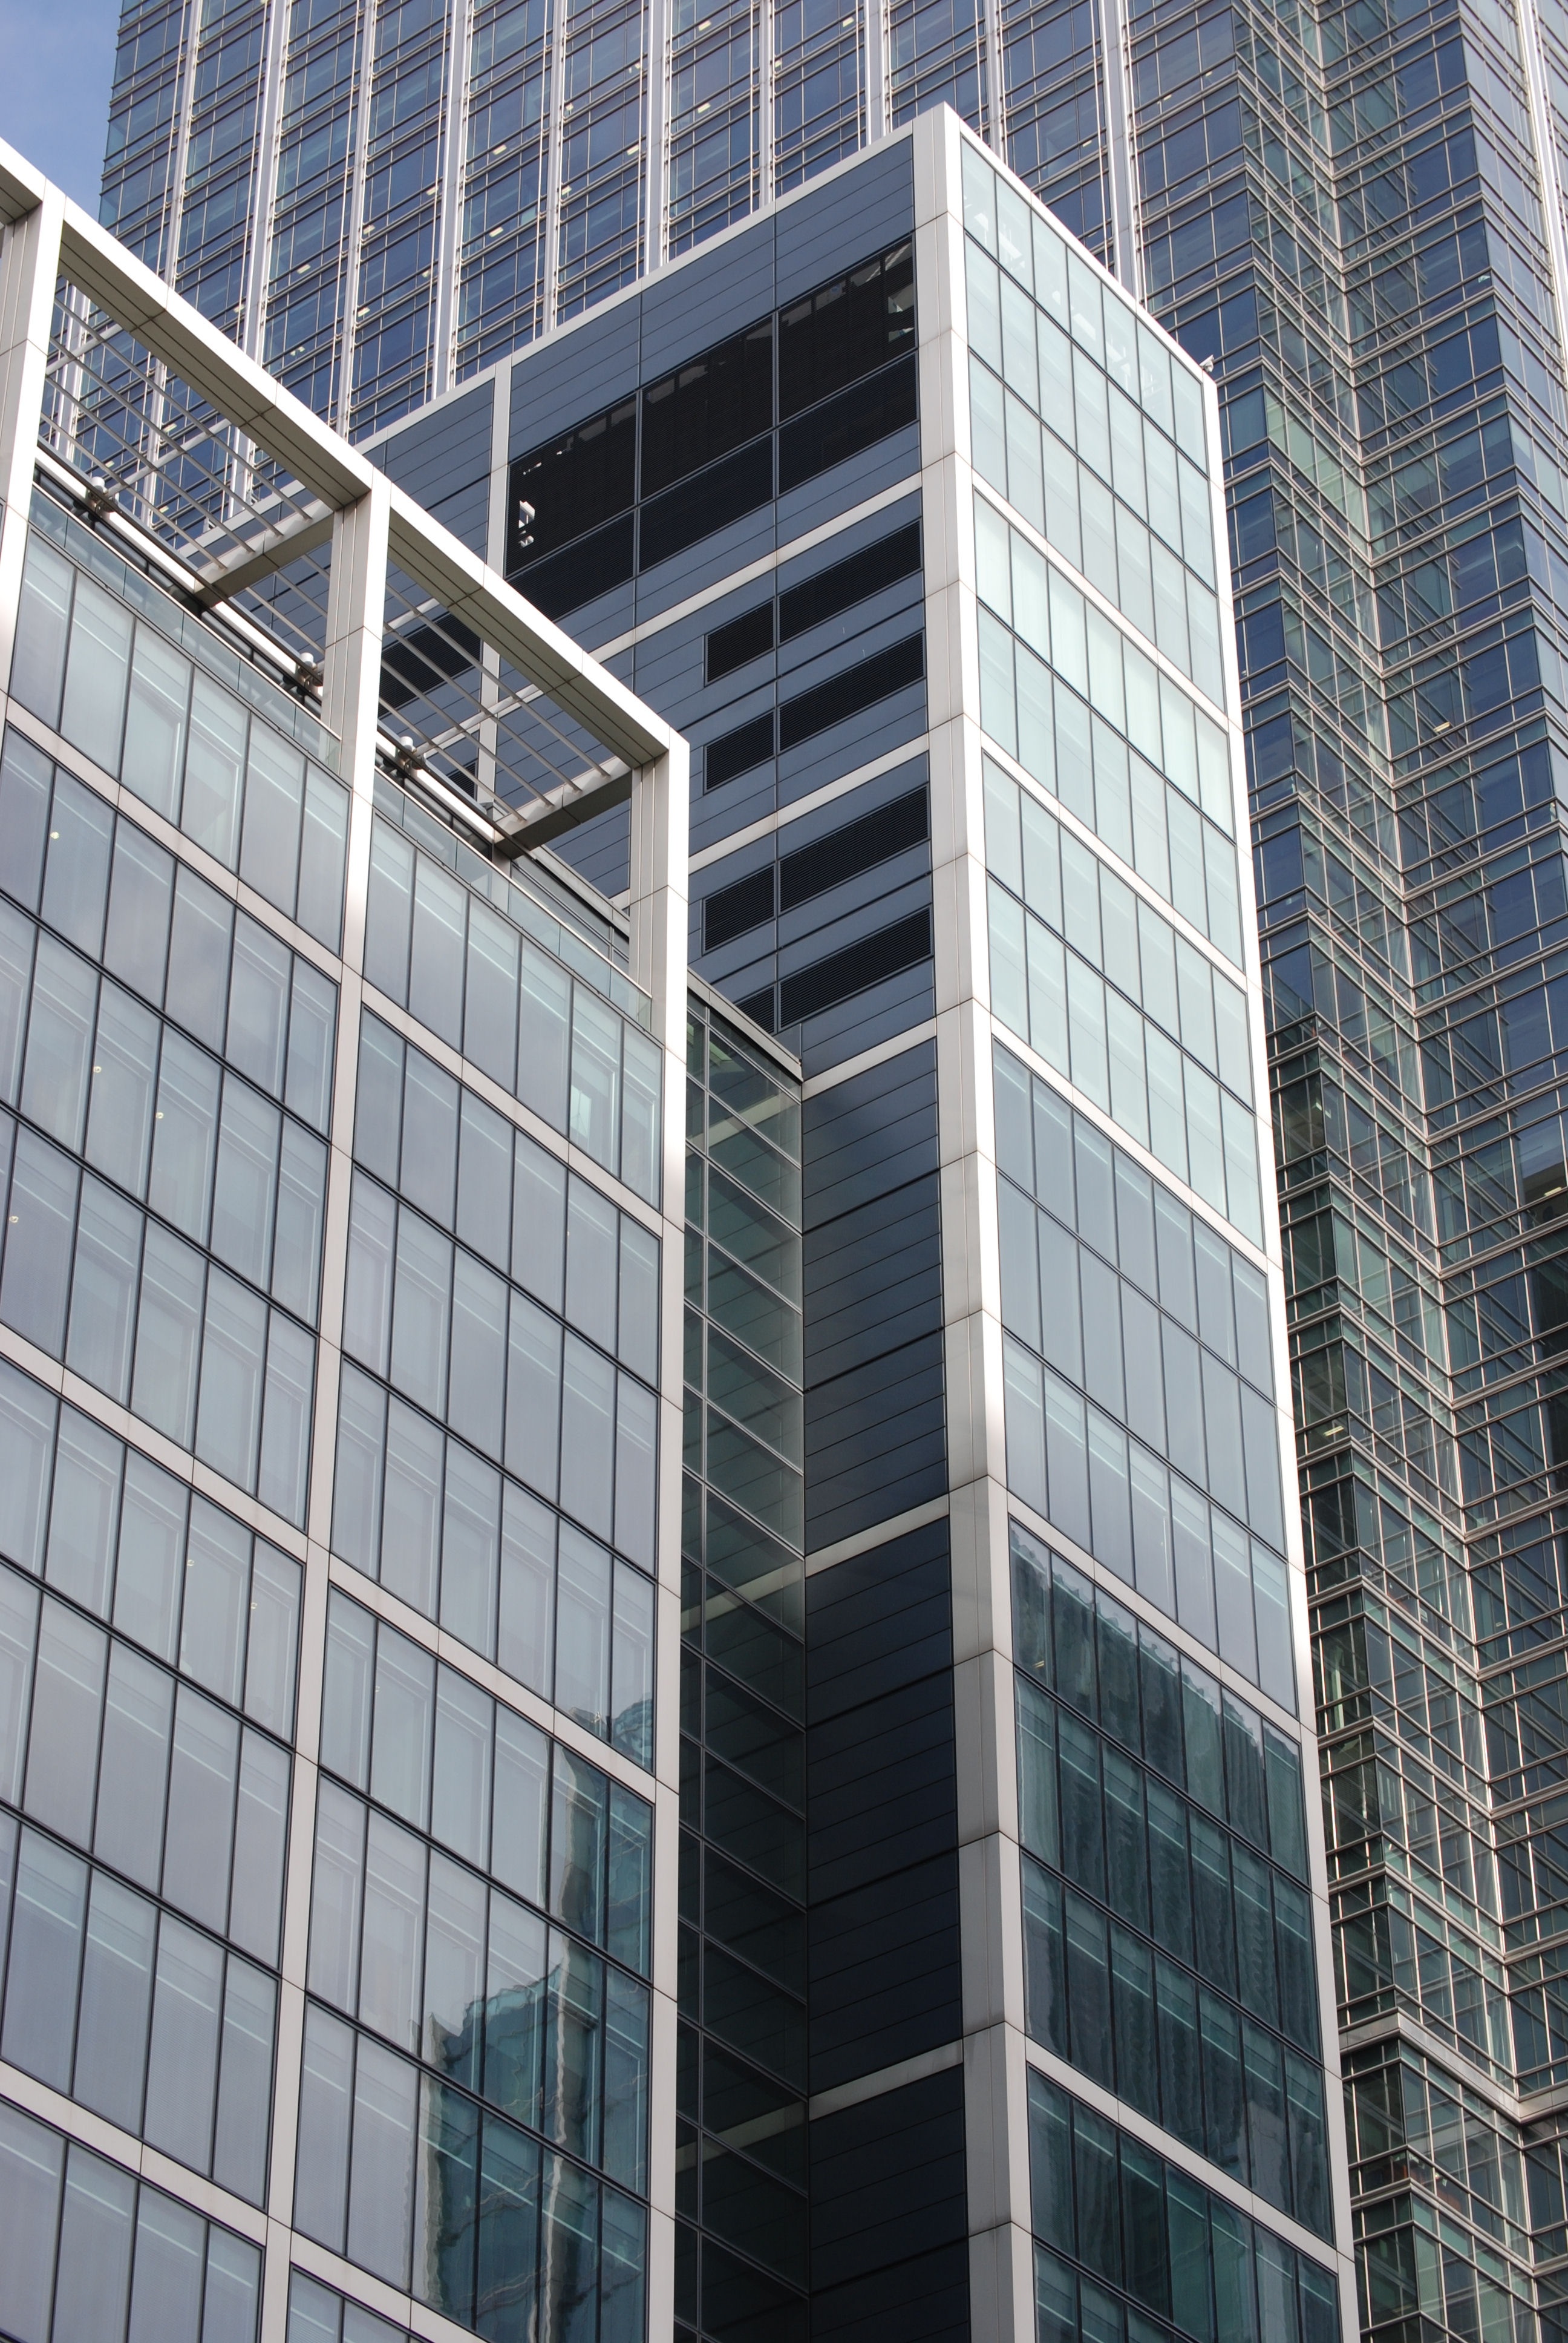
architecture, glass, building, skyscraper, downtown, tower, facade, business, modern, tower block, reflections, offices, wharf, docklands, commercial building, headquarters, condominium, canary, urban area, metropolitan area, window covering